Edison light bulb

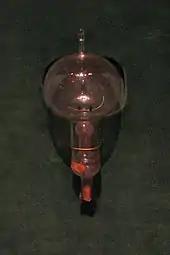
Original carbon-filament bulb from Thomas Edison's shop in Menlo Park

Light bulbs with a carbon filament were first demonstrated by Thomas Edison in October 1879. These carbon filament bulbs, the first electric light bulbs, became available commercially that same year. In 1904 a tungsten filament was invented by Austro-Hungarians Alexander Just and Franjo Hanaman, and was more efficient and longer-lasting than the carbonized bamboo filament used previously. The introduction of a neutral gas to the glass envelope (or bulb) also helped to improve the lifespan and brightness of the bulb. To produce enough light, these lamps required the use of extremely long filaments, which remained so until the development of more efficiently wound tungsten filaments.